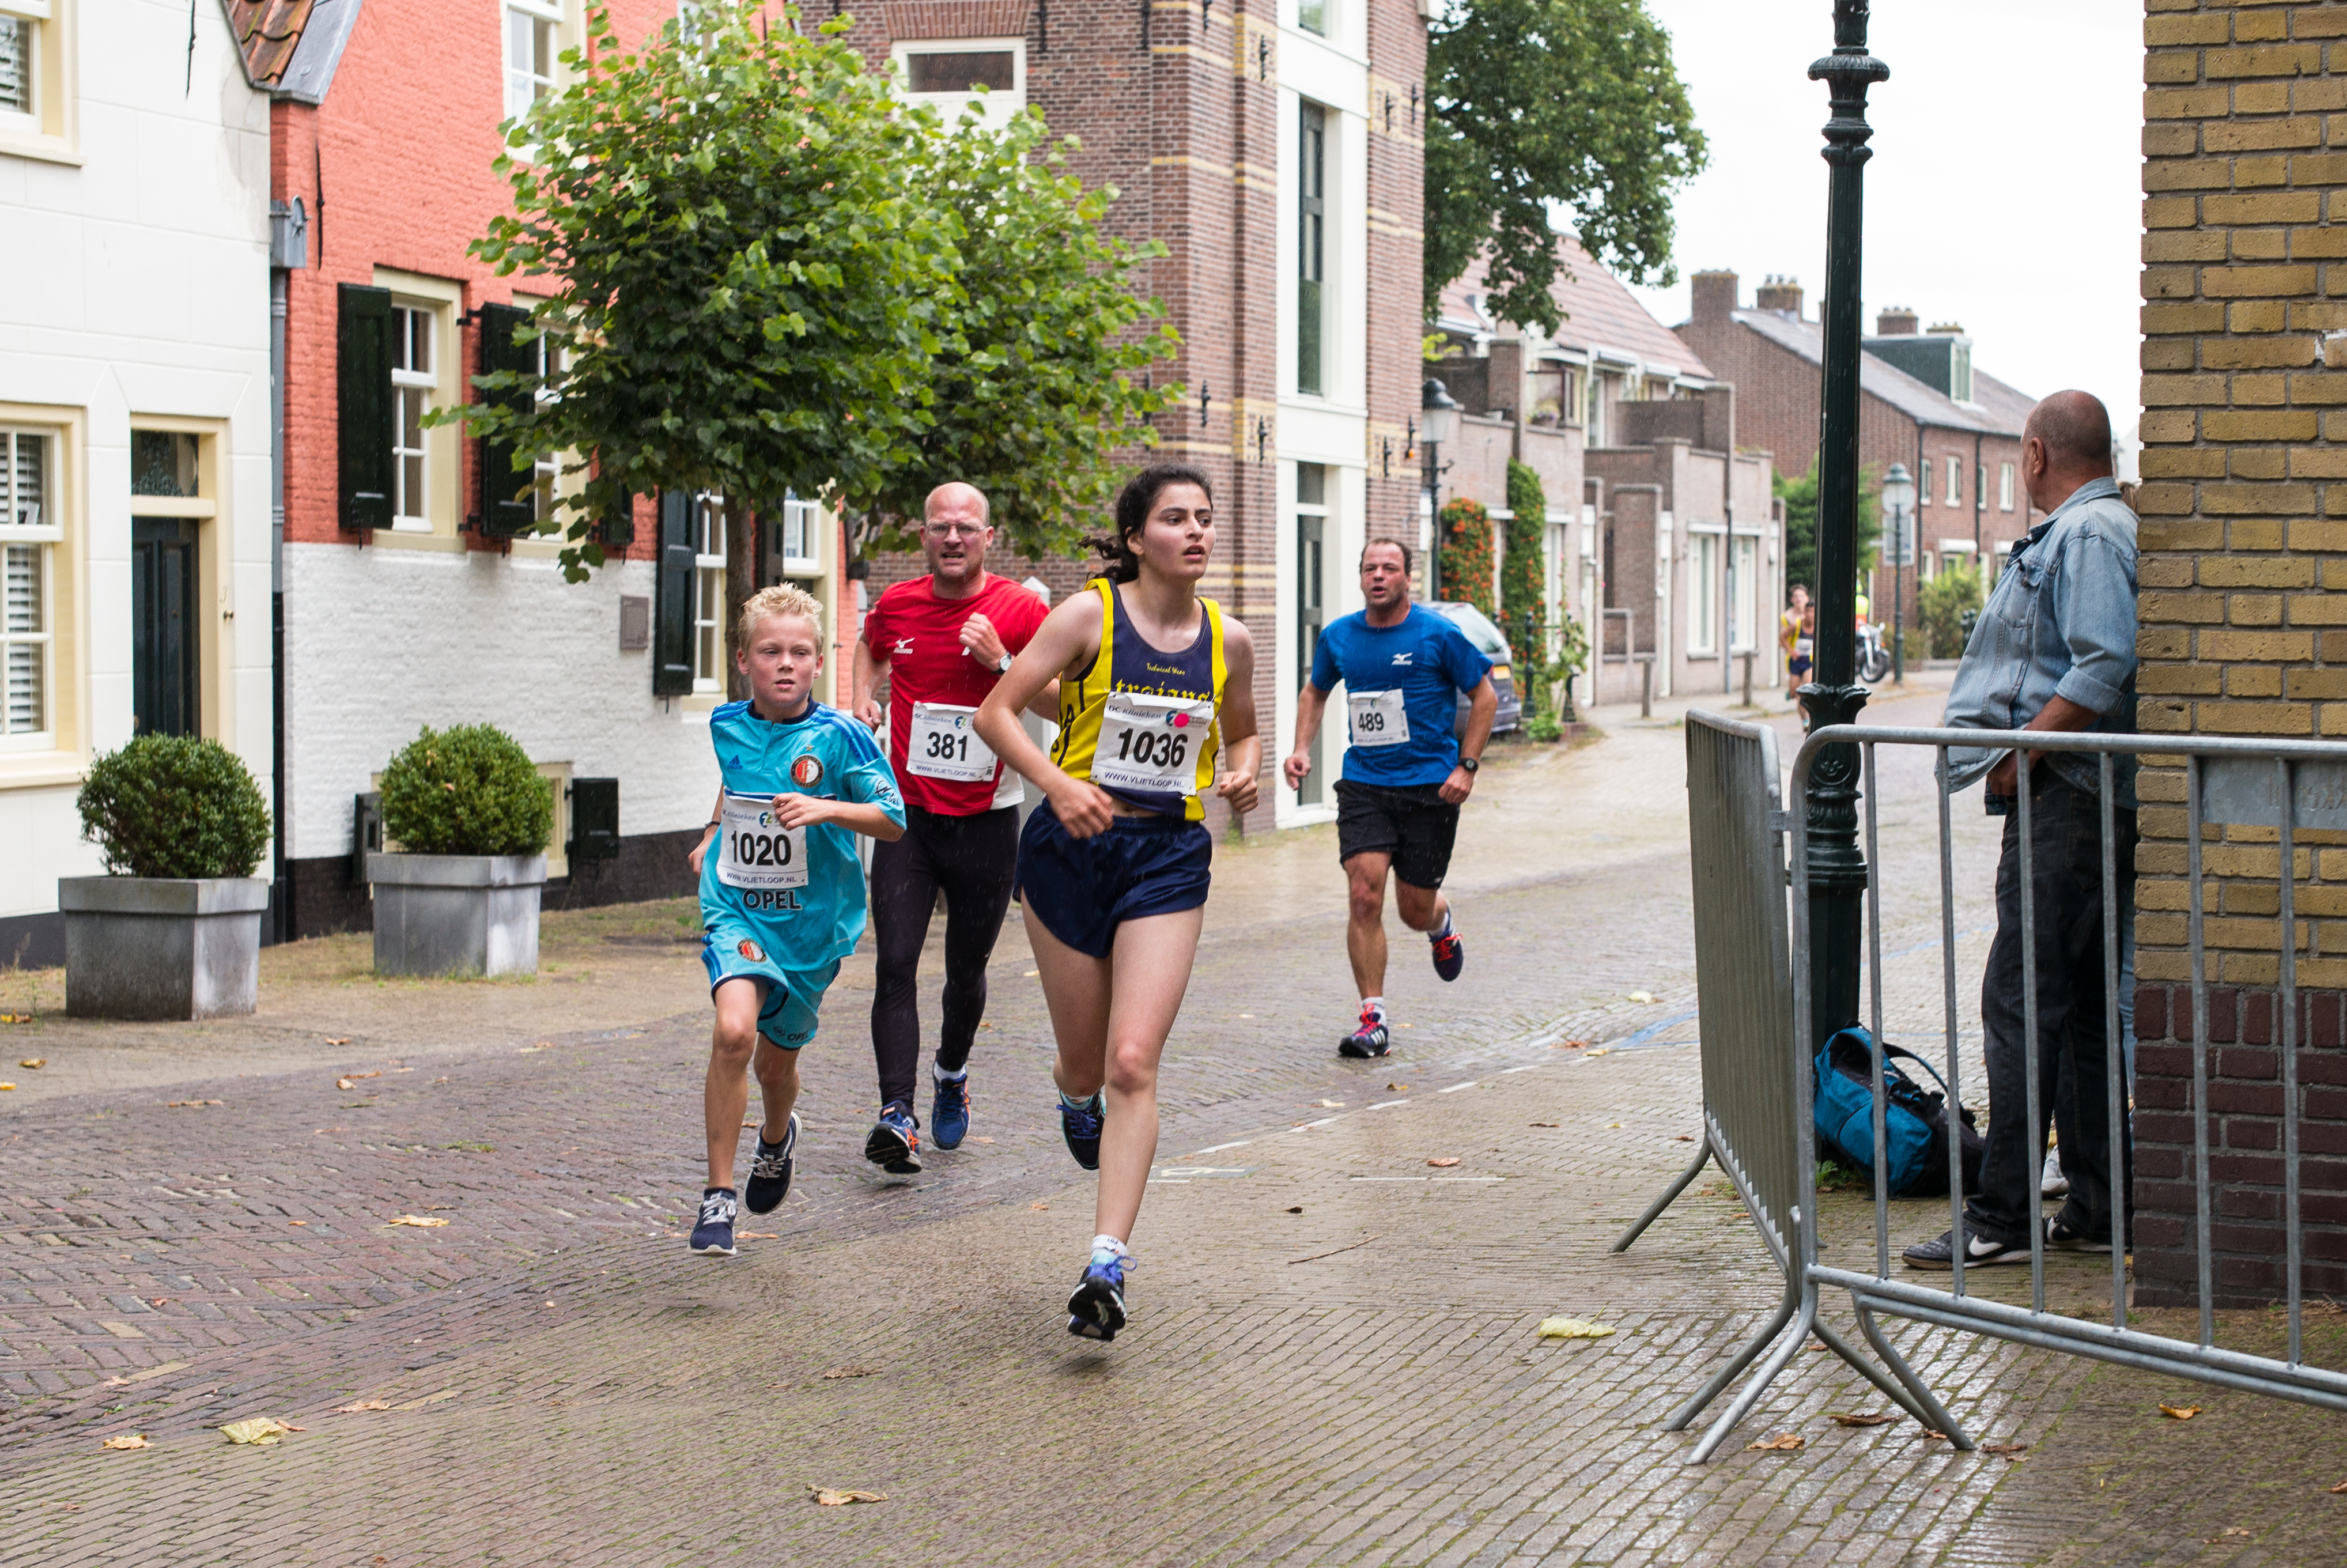
person, sport, street, running, run, country, recreation, high, jogging, runner, cross, 2016, race, holland, hague, netherlands, girls, marathon, m, american, team, sports, boys, 50, school, runners, endurance, junior, leica, 240, summilux, wassenaar, voorschoten, varsity, athlete, athletics, vlietloop, physical exercise, outdoor recreation, human action, individual sports, endurance sports, duathlon, track and field athletics, long distance running, half marathon